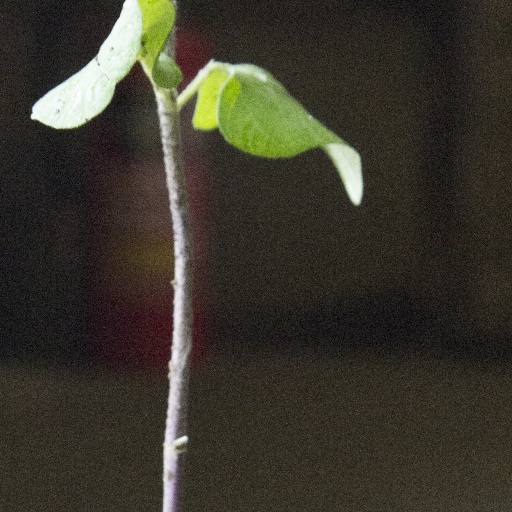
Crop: soybean